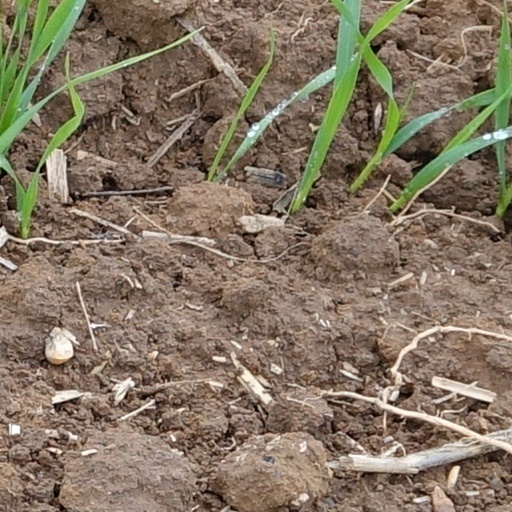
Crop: wheat